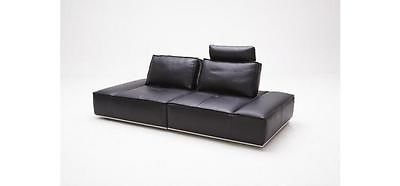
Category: sofa